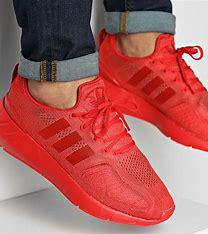
Brand: Adidas
Model: Swift Run 22